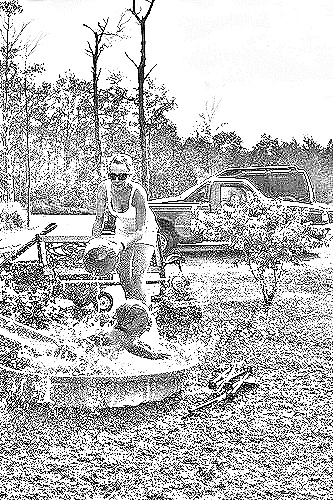
Portrait style: Sketch Portrait